Architecture of Aarhus

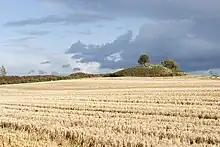
Tumulus structure at Borum

The early Viking settlement consisted mainly of wooden structures and pit-houses of which nothing but archaeological artifacts remain. Wood was the primary building material through the Middle Ages except for ecclesiastical buildings. The first stone churches built in the 11th century were constructed of split and rough granite boulders, limestone, travertine or ashlar such as the crypt church in Our Lady's Priory from 1060. Production of fired brick began in the 13th century and Aarhus Cathedral can be said to be a product of the north European Brick Gothic style resulting from a lack of suitable natural materials commonly used in southern Europe.